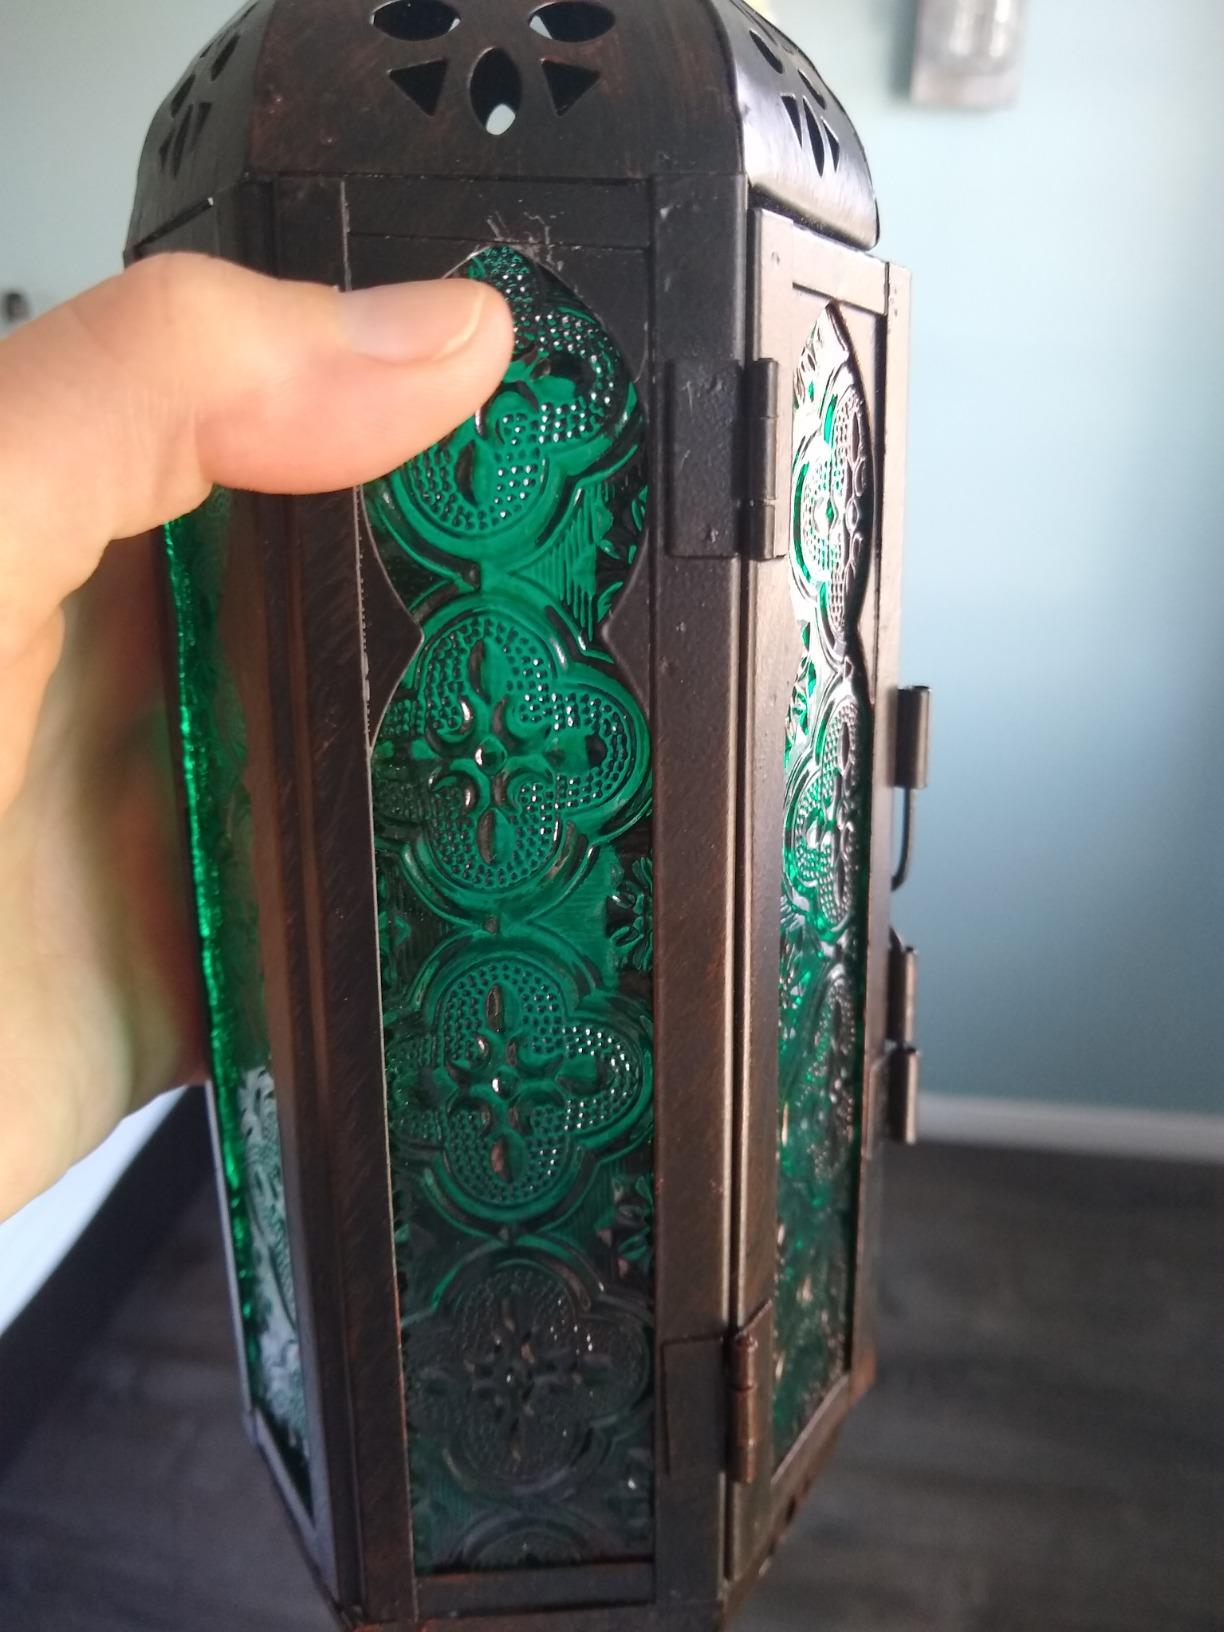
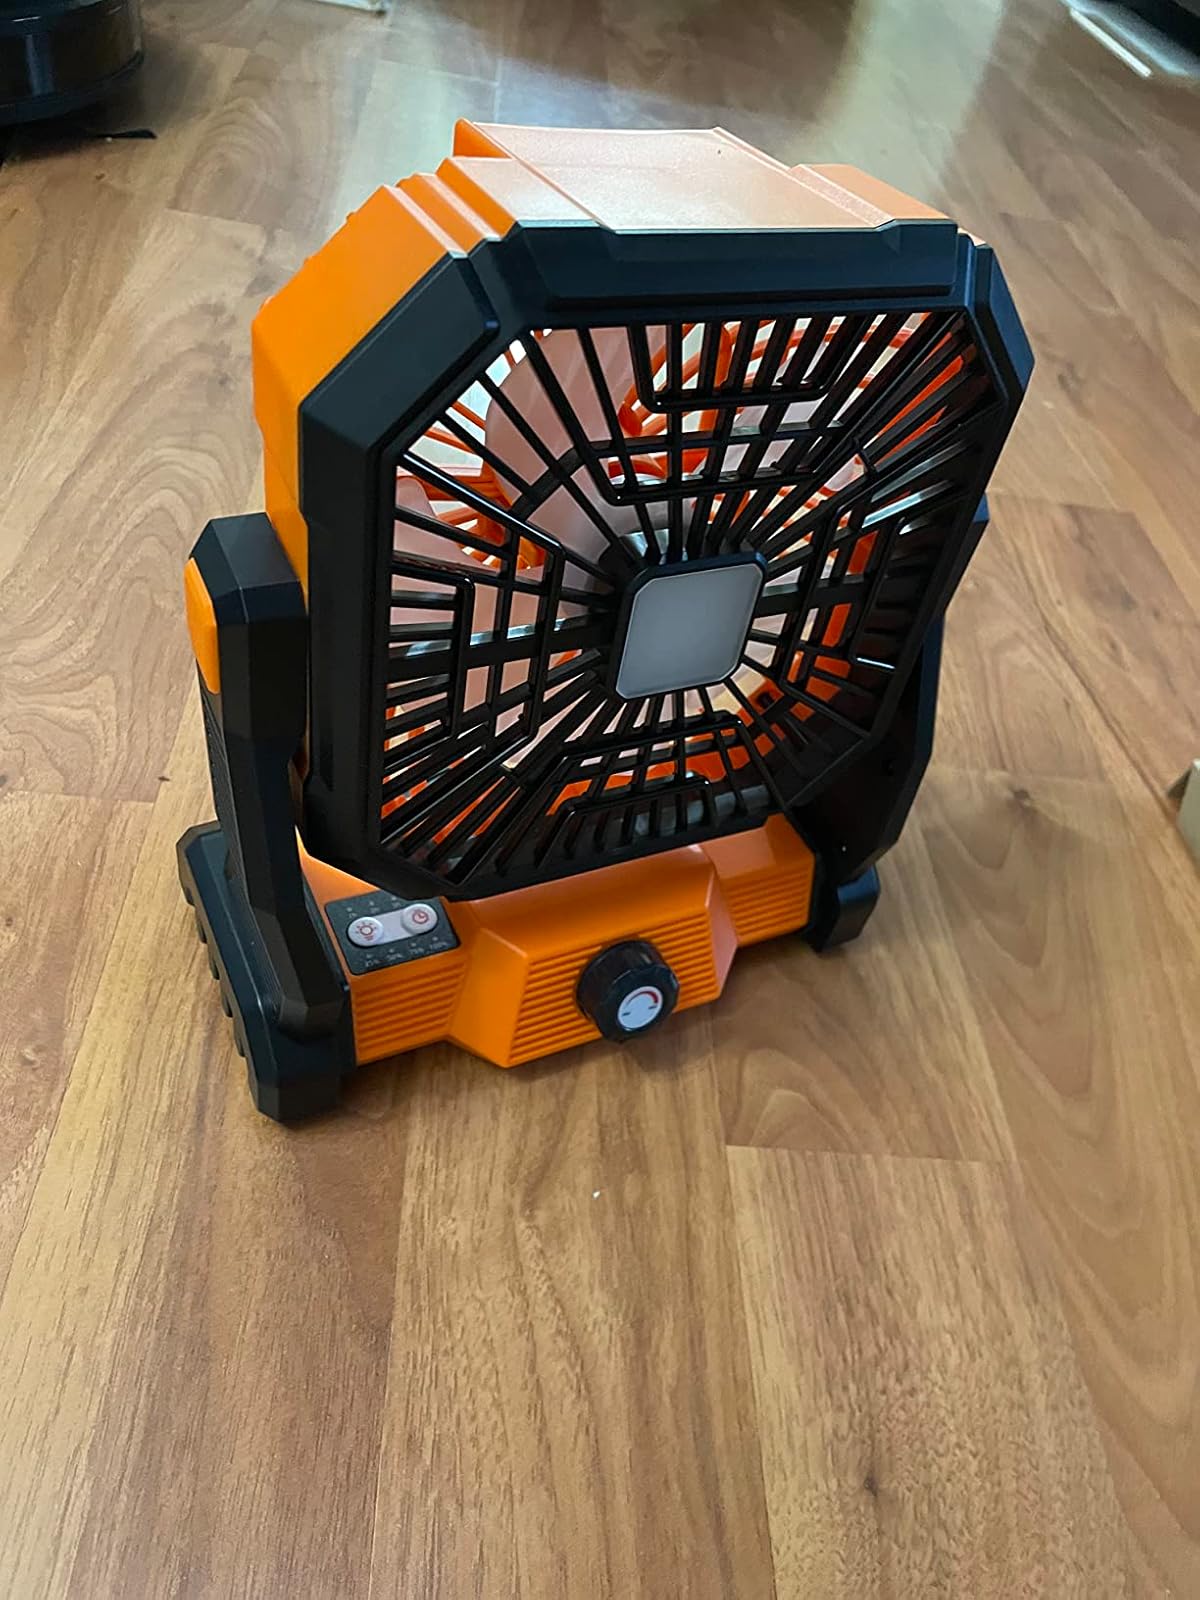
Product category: lantern
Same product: no